James Budd

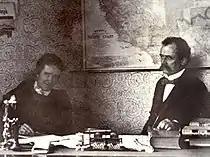
Governor Budd in his office.

Budd became the 19th Governor of California on January 11, 1895. In the early stage of his governorship, Budd encouraged improvements to the Australian ballot, consolidating or eliminating superfluous state departments and positions to save revenue, and amend the Constitution of California in order to create stricter qualification requirements for State Railroad Commission members. Budd desired a Railroad Commission substantially less influenced by the Southern Pacific and other rail monopolies.